City of Adelaide (1864)

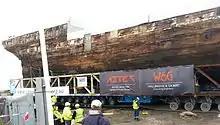
"City of Adelaide" being moved onto a barge after over 20 years on land

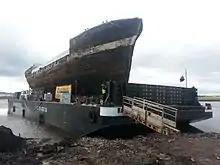
"City of Adelaide" on the transportation barge ready to leave Irvine, Scotland

A detailed bathymetric / hydrographic survey of the River Irvine had been previously undertaken to develop the strategies for recovering "City of Adelaide" from the riverbank. This was necessary as the river had silted up over the twenty years since the clipper was slipped.